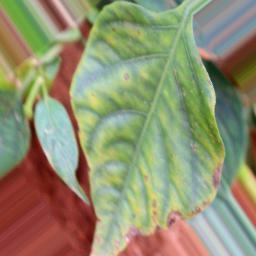
Label: nutritional